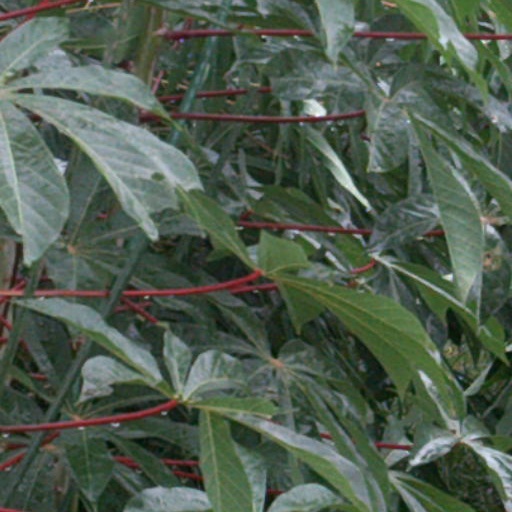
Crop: cassava